Olympic Village station

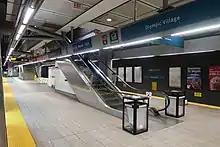
Olympic Village station platform in 2018

Olympic Village is within a short walk of the False Creek Ferries and Aquabus ferry stop at Spyglass and Stamp's Landing. Both companies provide service to Granville Island, David Lam Park, Yaletown, Plaza of Nations and Science World, while False Creek Ferries provides service to Kitsilano and the West End.